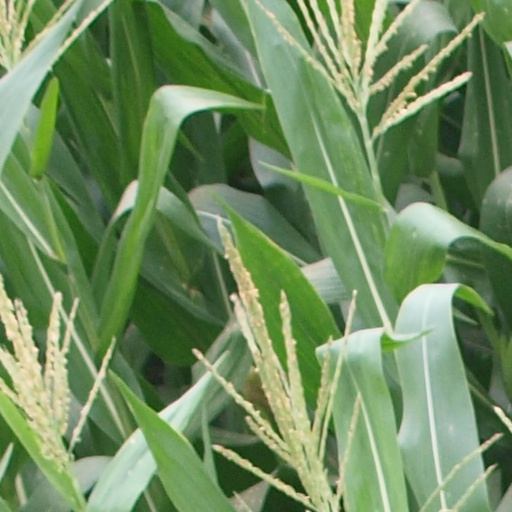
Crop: maize; corn